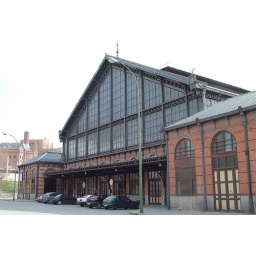
The Las Delicias Station, the oldest in Madrid, was inaugurated in 1880. Since 1984 it houses the railroad museum of Madrid.